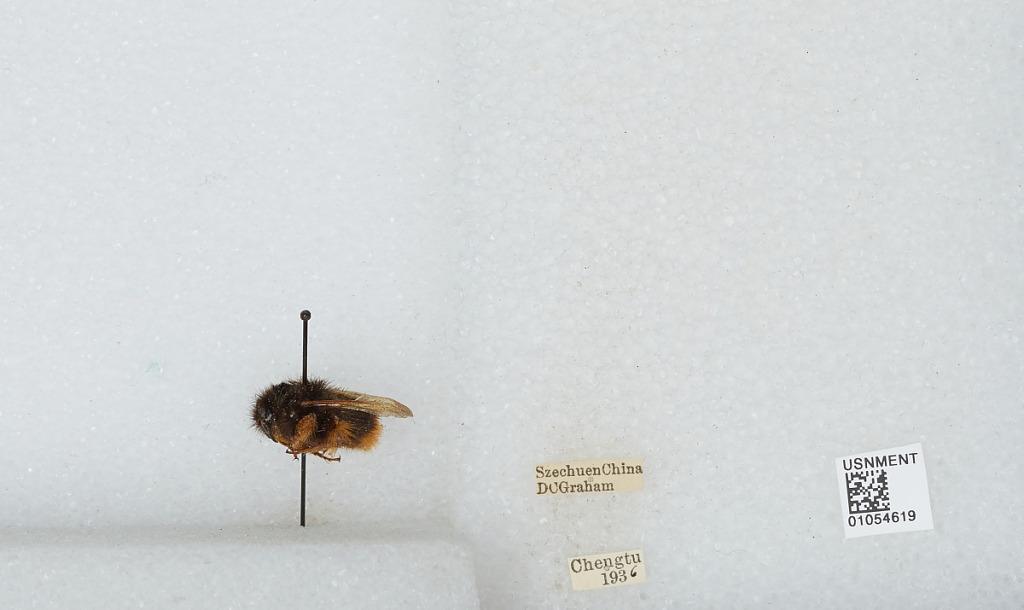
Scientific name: Bombus sp.
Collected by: D. Graham
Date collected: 1936--
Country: China
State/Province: Sichaun
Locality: Chengdu